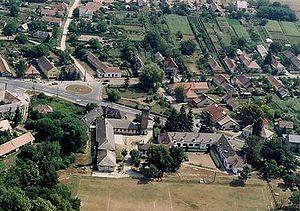
Vajta est un village et une commune du comitat de Fejér en Hongrie.